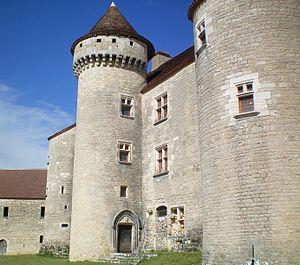
Château de Vaillac (46)
Cet article recense les monuments historiques français classés en 1958.
Cet article recense une partie des monuments historiques du Lot, en France.
Le château de Vaillac est un château situé à Vaillac, en France.